Question: Please indicate a possible affordance area of the baseball bat that can be used for holding
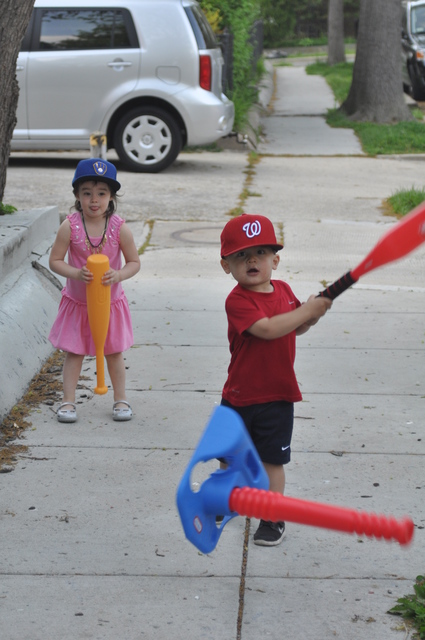
Answer: [298.816, 284.912, 340.921, 327.018]